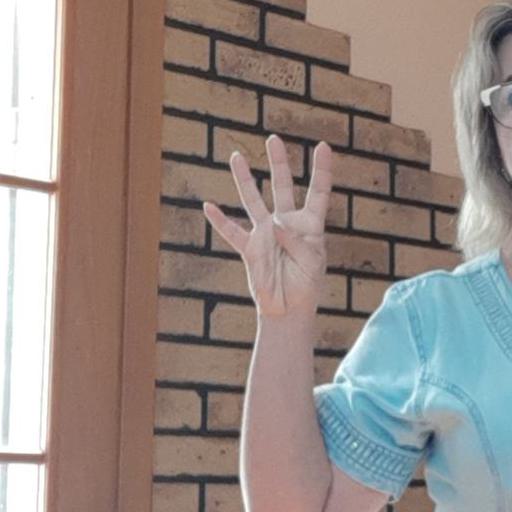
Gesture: four